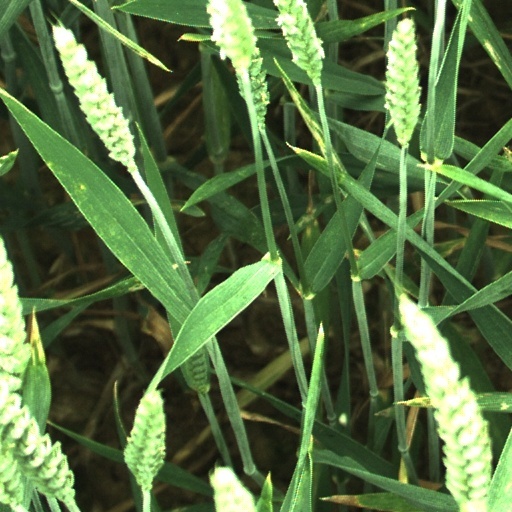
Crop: wheat